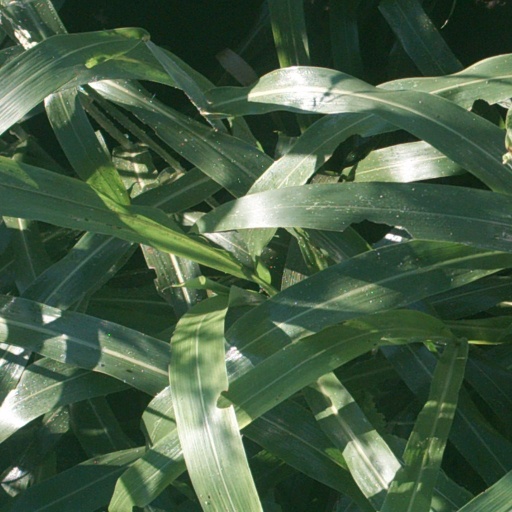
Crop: sorghum